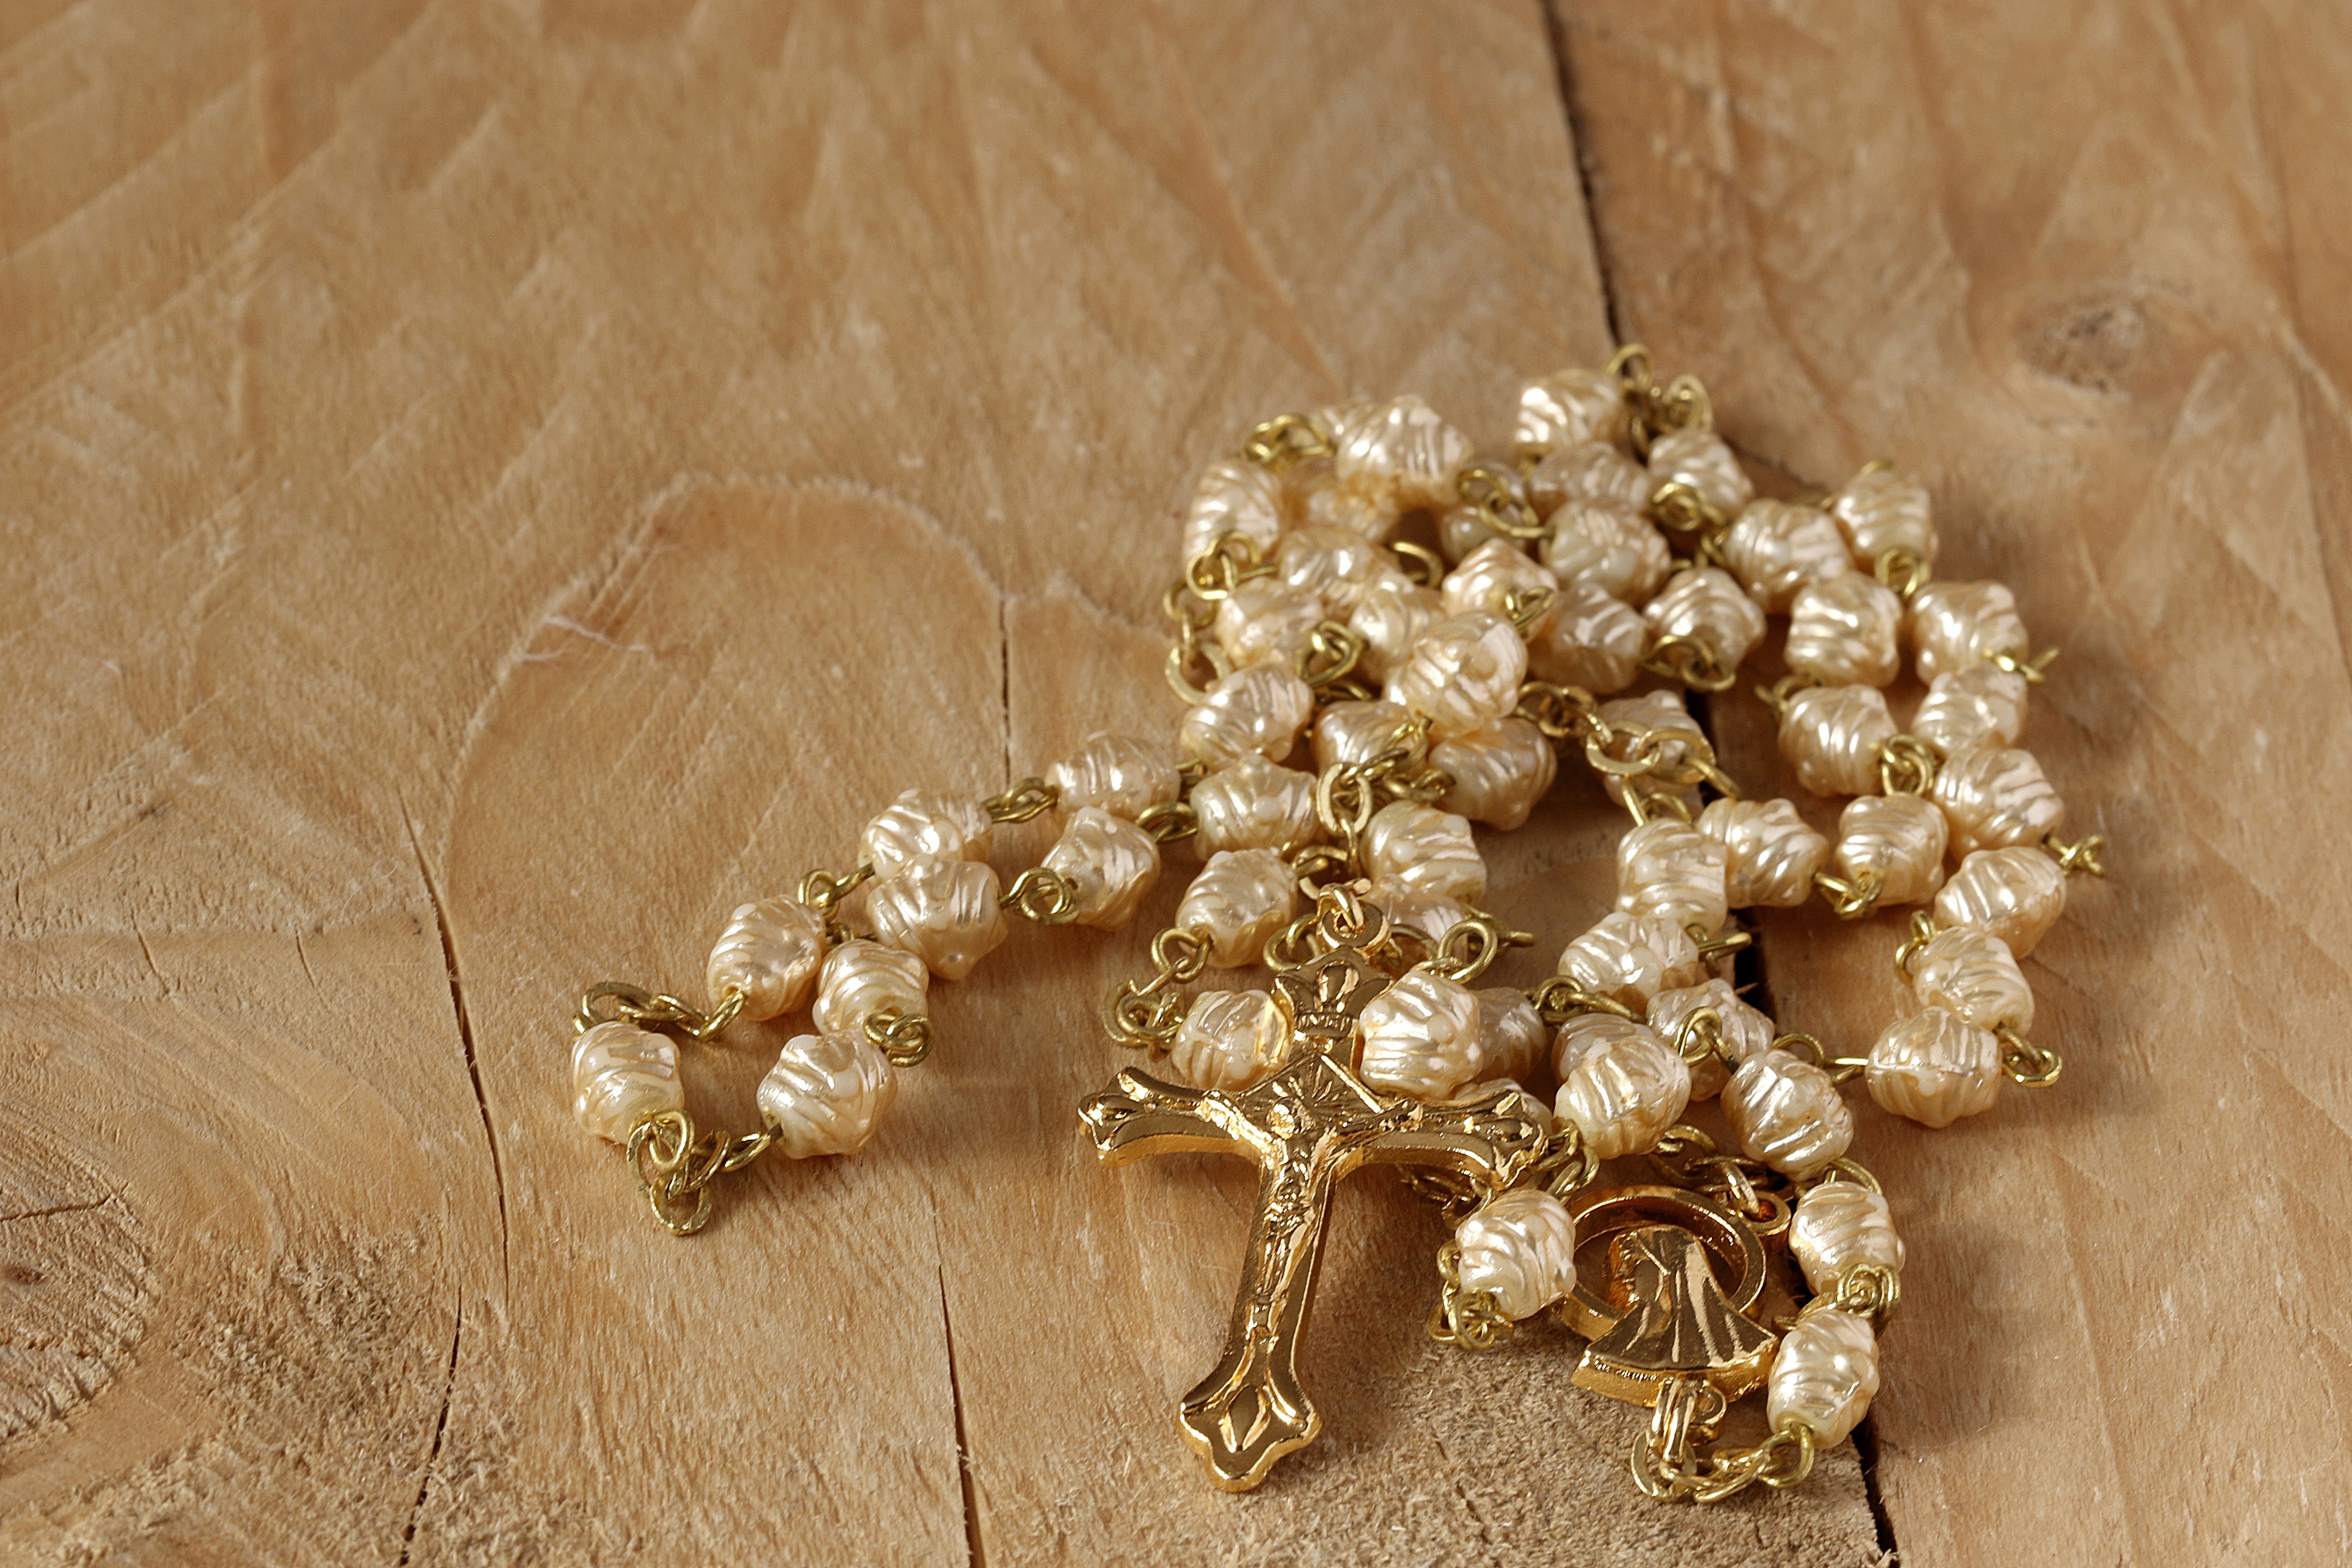
metal, religion, church, cross, pray, jewellery, gold, faith, prayer, christianity, beads, the rosary, jewelry making, body jewelry, religious item